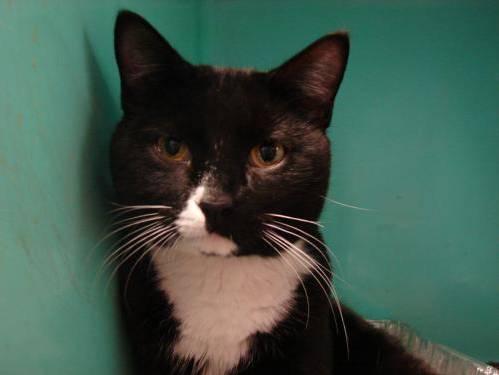
cat